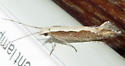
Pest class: diamondback_moth